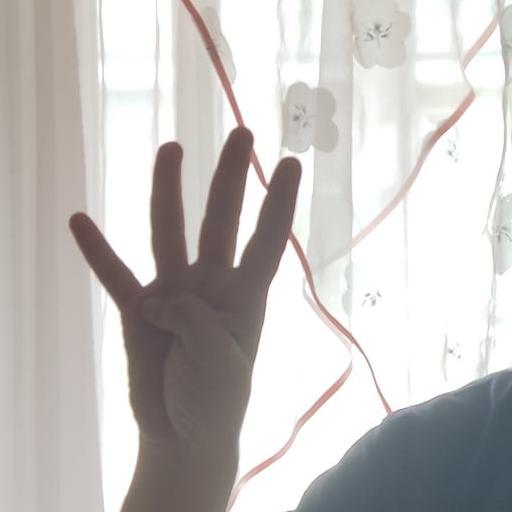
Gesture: four